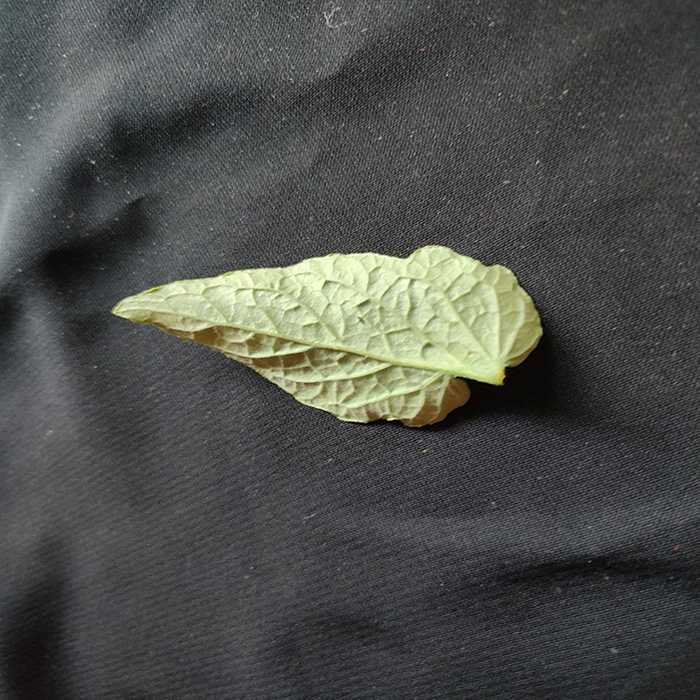
Plant: Tomato
Label: Tomato Fresh leaf